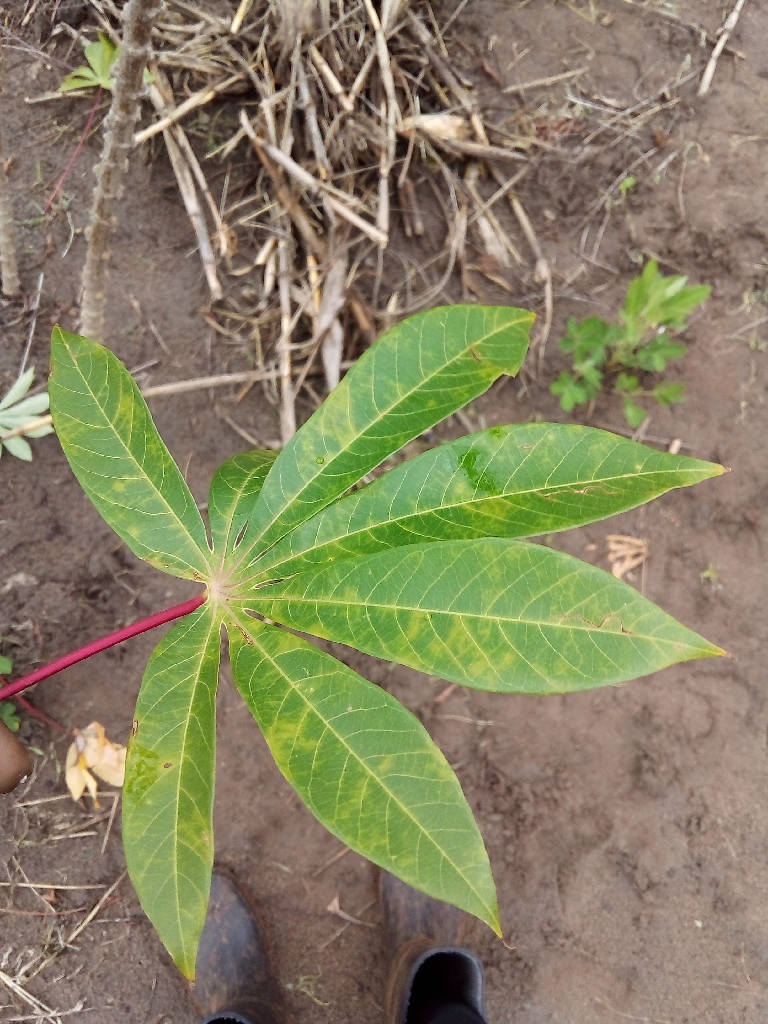
Label: cassava brown streak disease (cbsd)